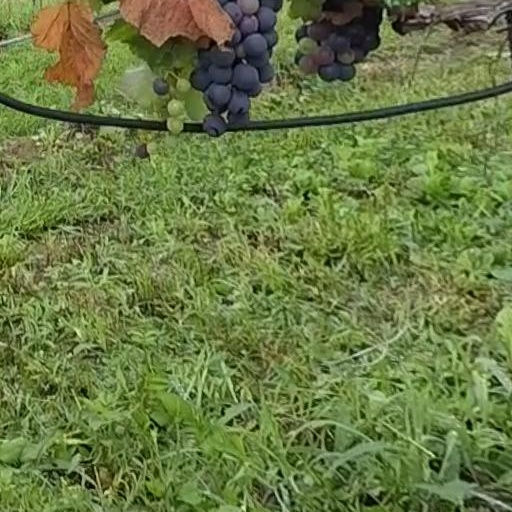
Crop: grape